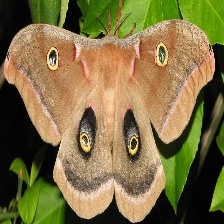
Species: POLYPHEMUS MOTH